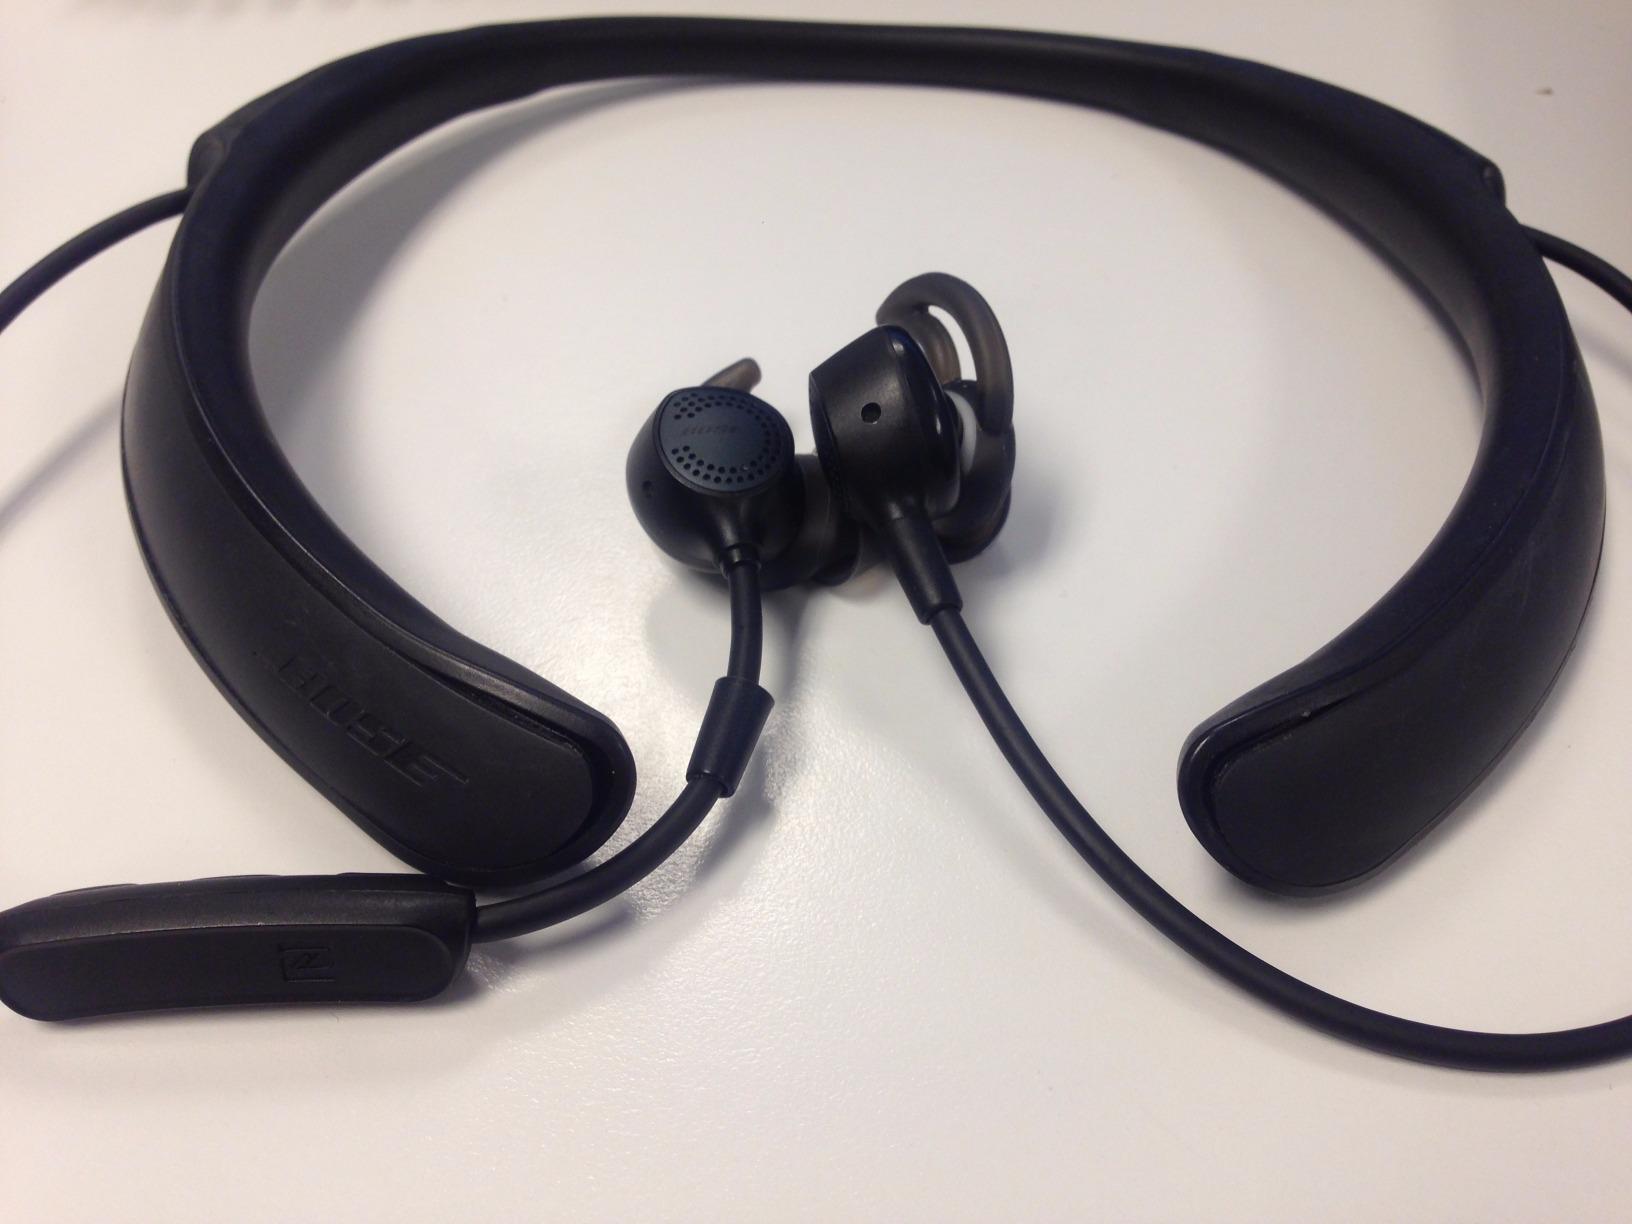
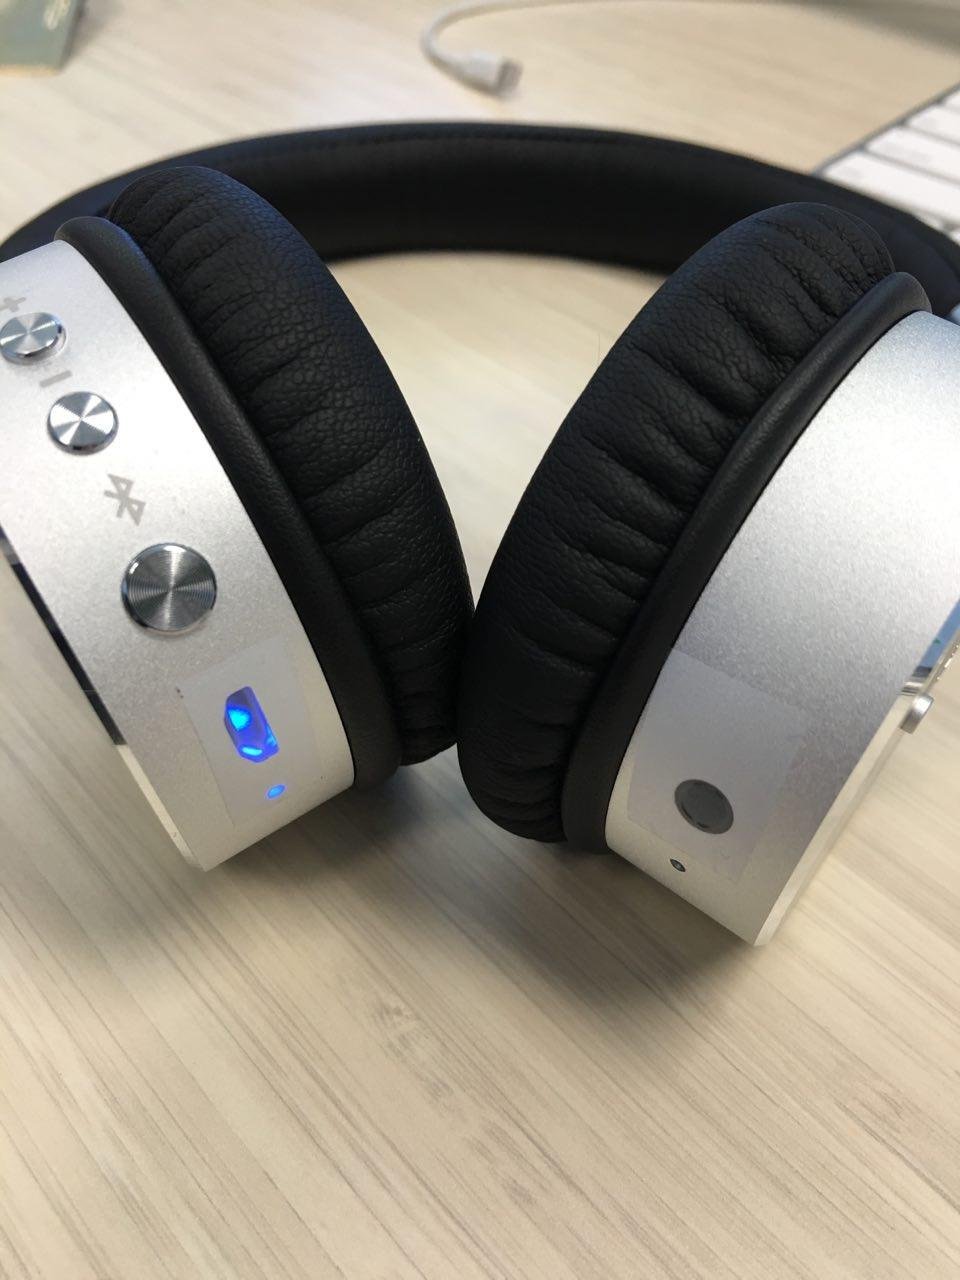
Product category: headphones
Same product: no